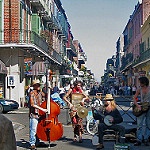
Scene: Outdoor